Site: brandenburg
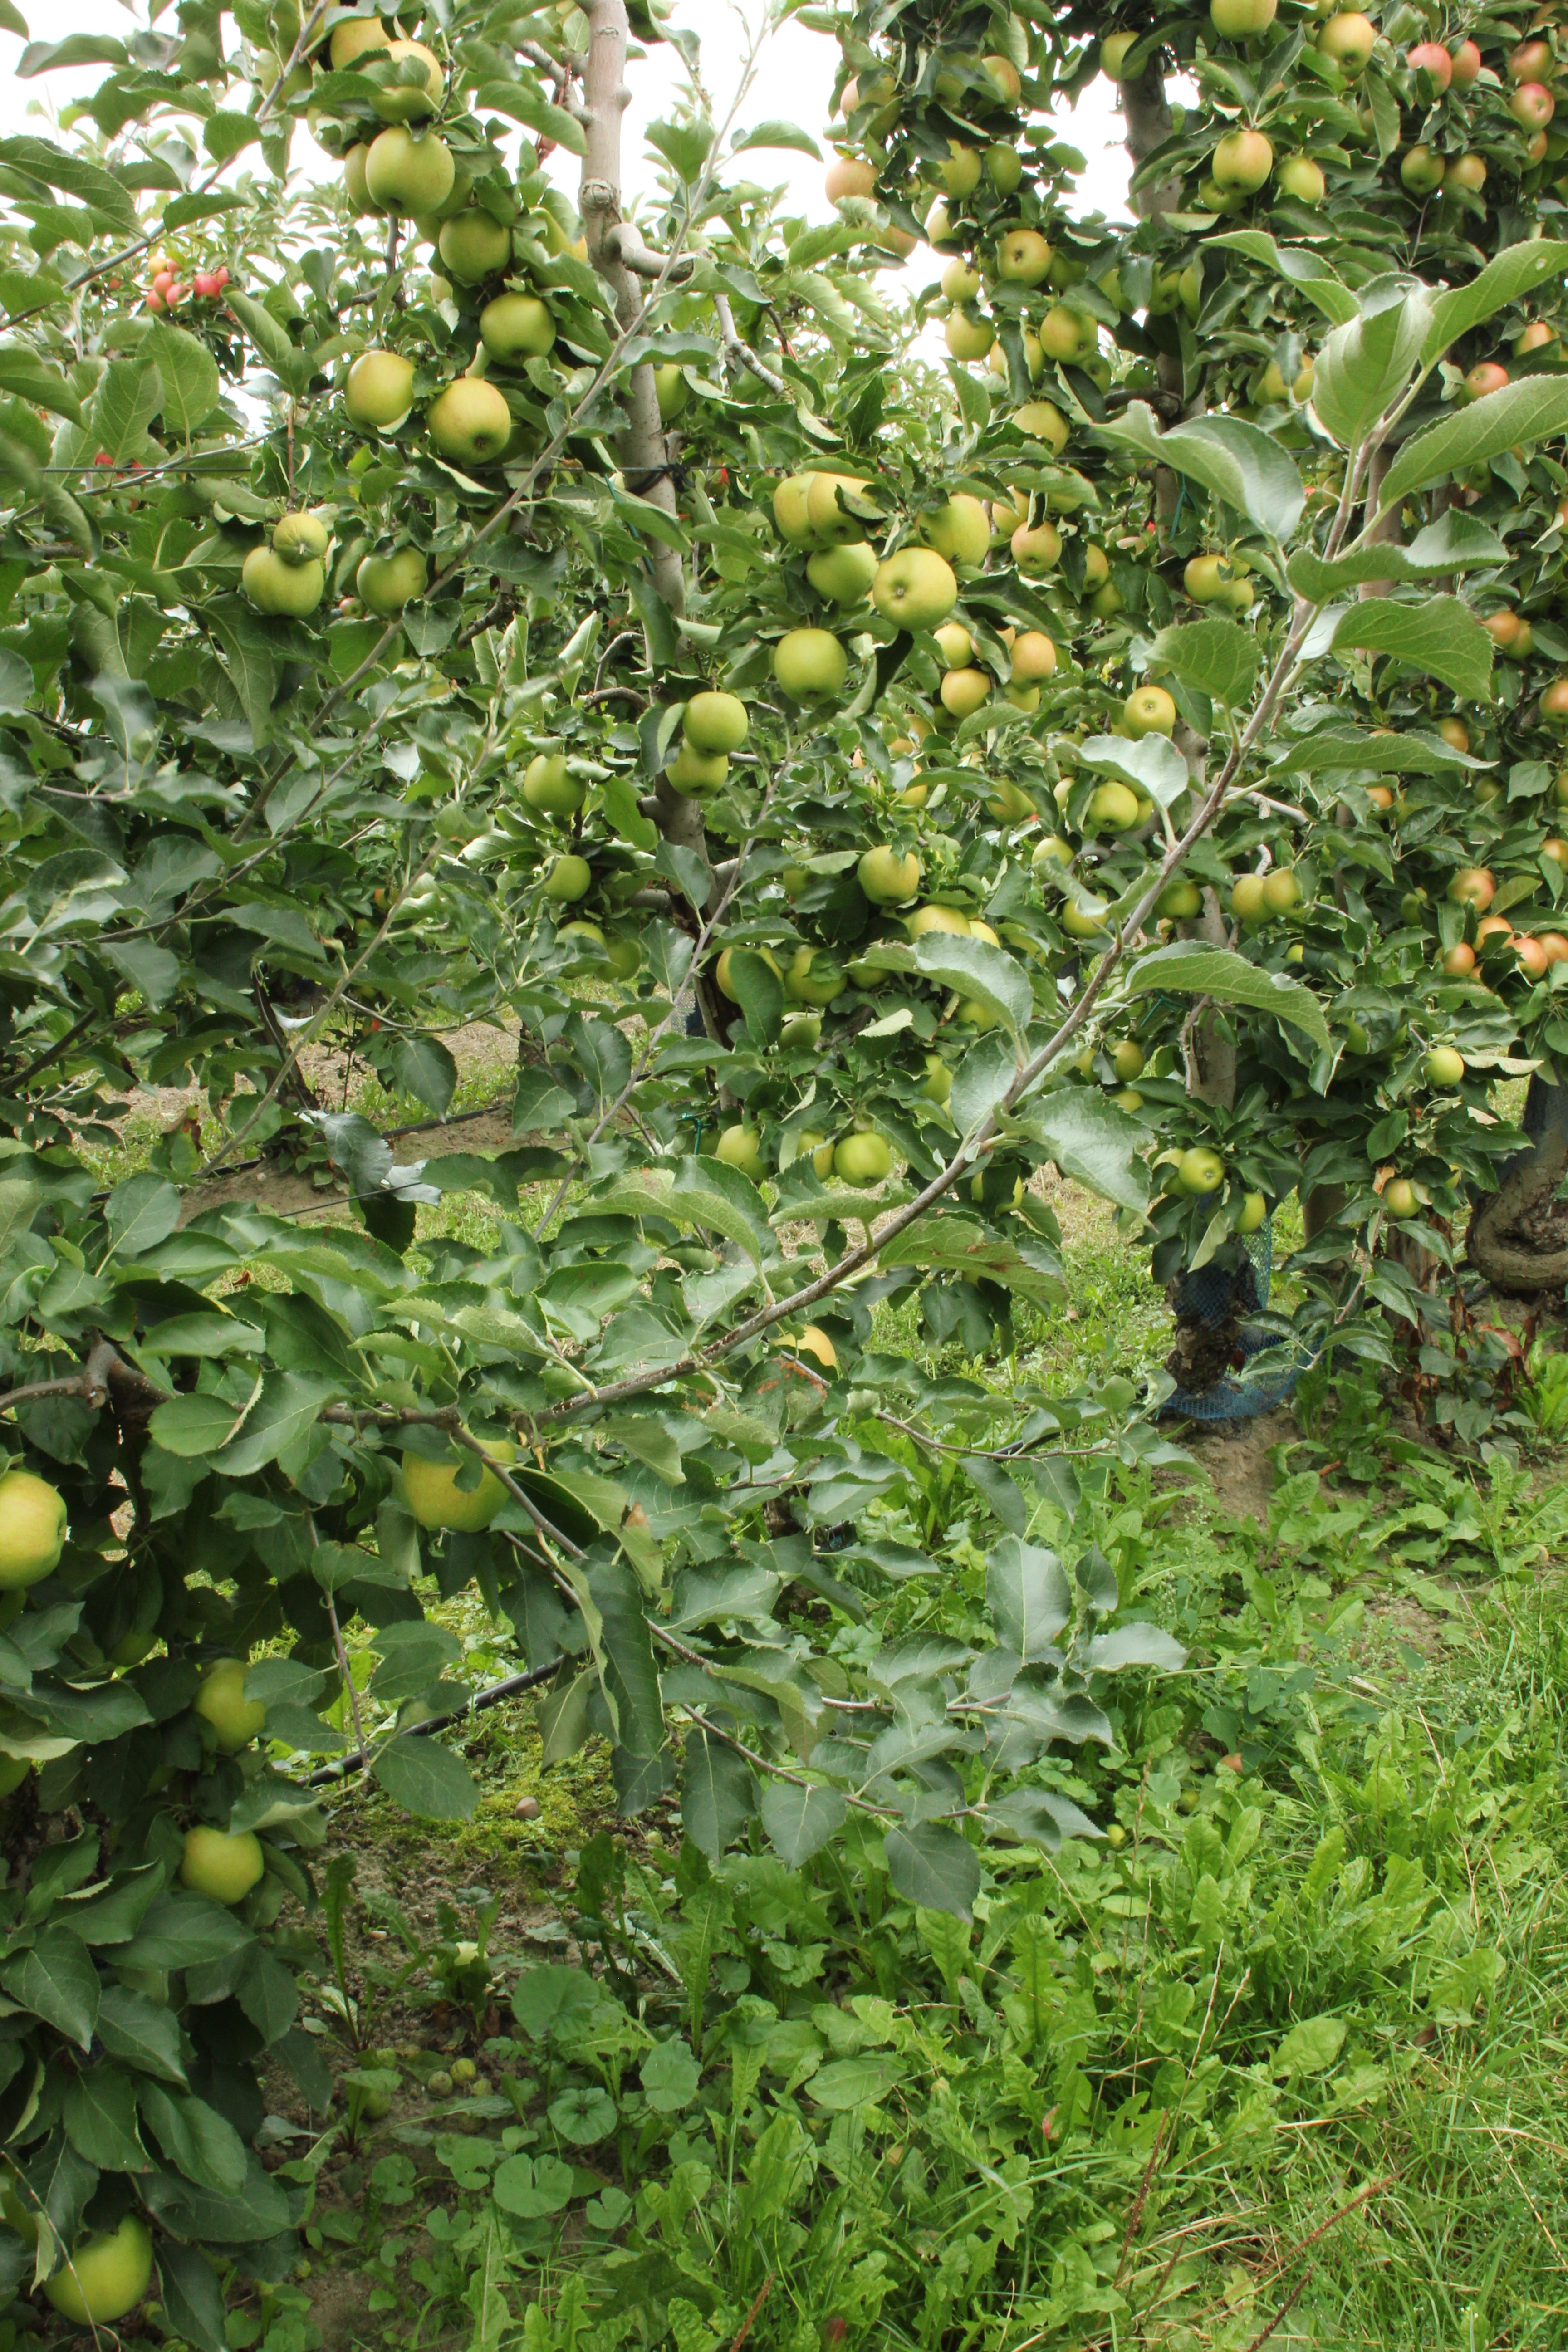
Growth stage (BBCH 87): Maturity of fruit and seed